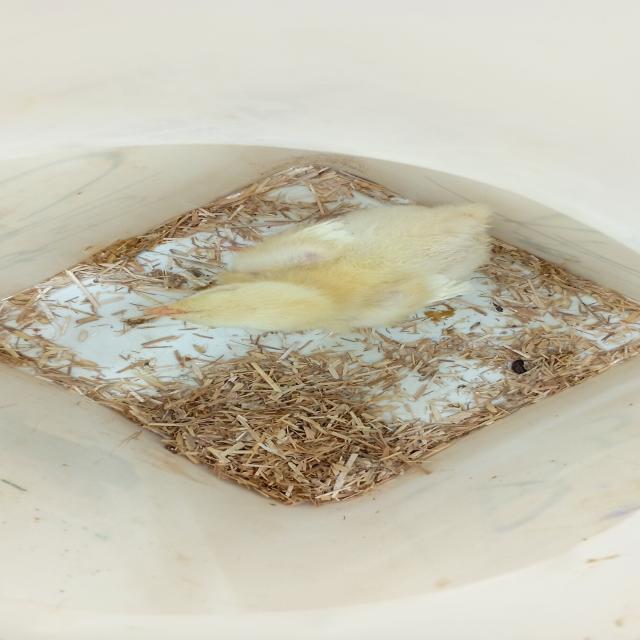
Weight: 198 g